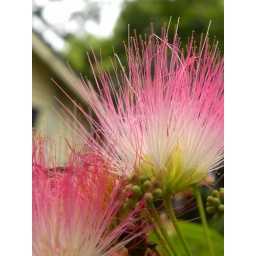
why are there so many pretty flowers and things at Paris's house and just leaves in my own .____.